Mongolia at the 2018 Winter Olympics

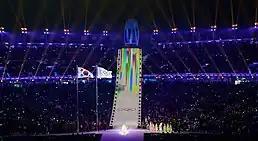
Opening ceremony at the 2018 Pyeongchang Winter Olympics.

Batmönkhiin Achbadrakh was 24 years old at the time of these Olympics, and he made his Olympic debut. On February 12, he took part in the men's 15 kilometer freestyle race, finishing with a time of 41 minutes and 40.4 seconds, which put him in 93rd place of 112 competitors; the gold medal being won by Dario Cologna of Switzerland in a time of 33 minutes and 43.9 seconds.